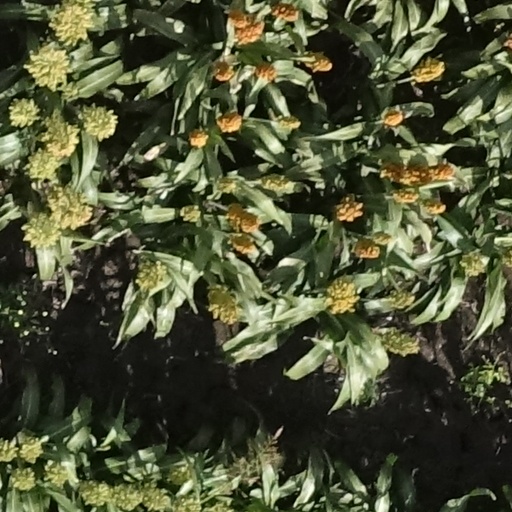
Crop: sorghum